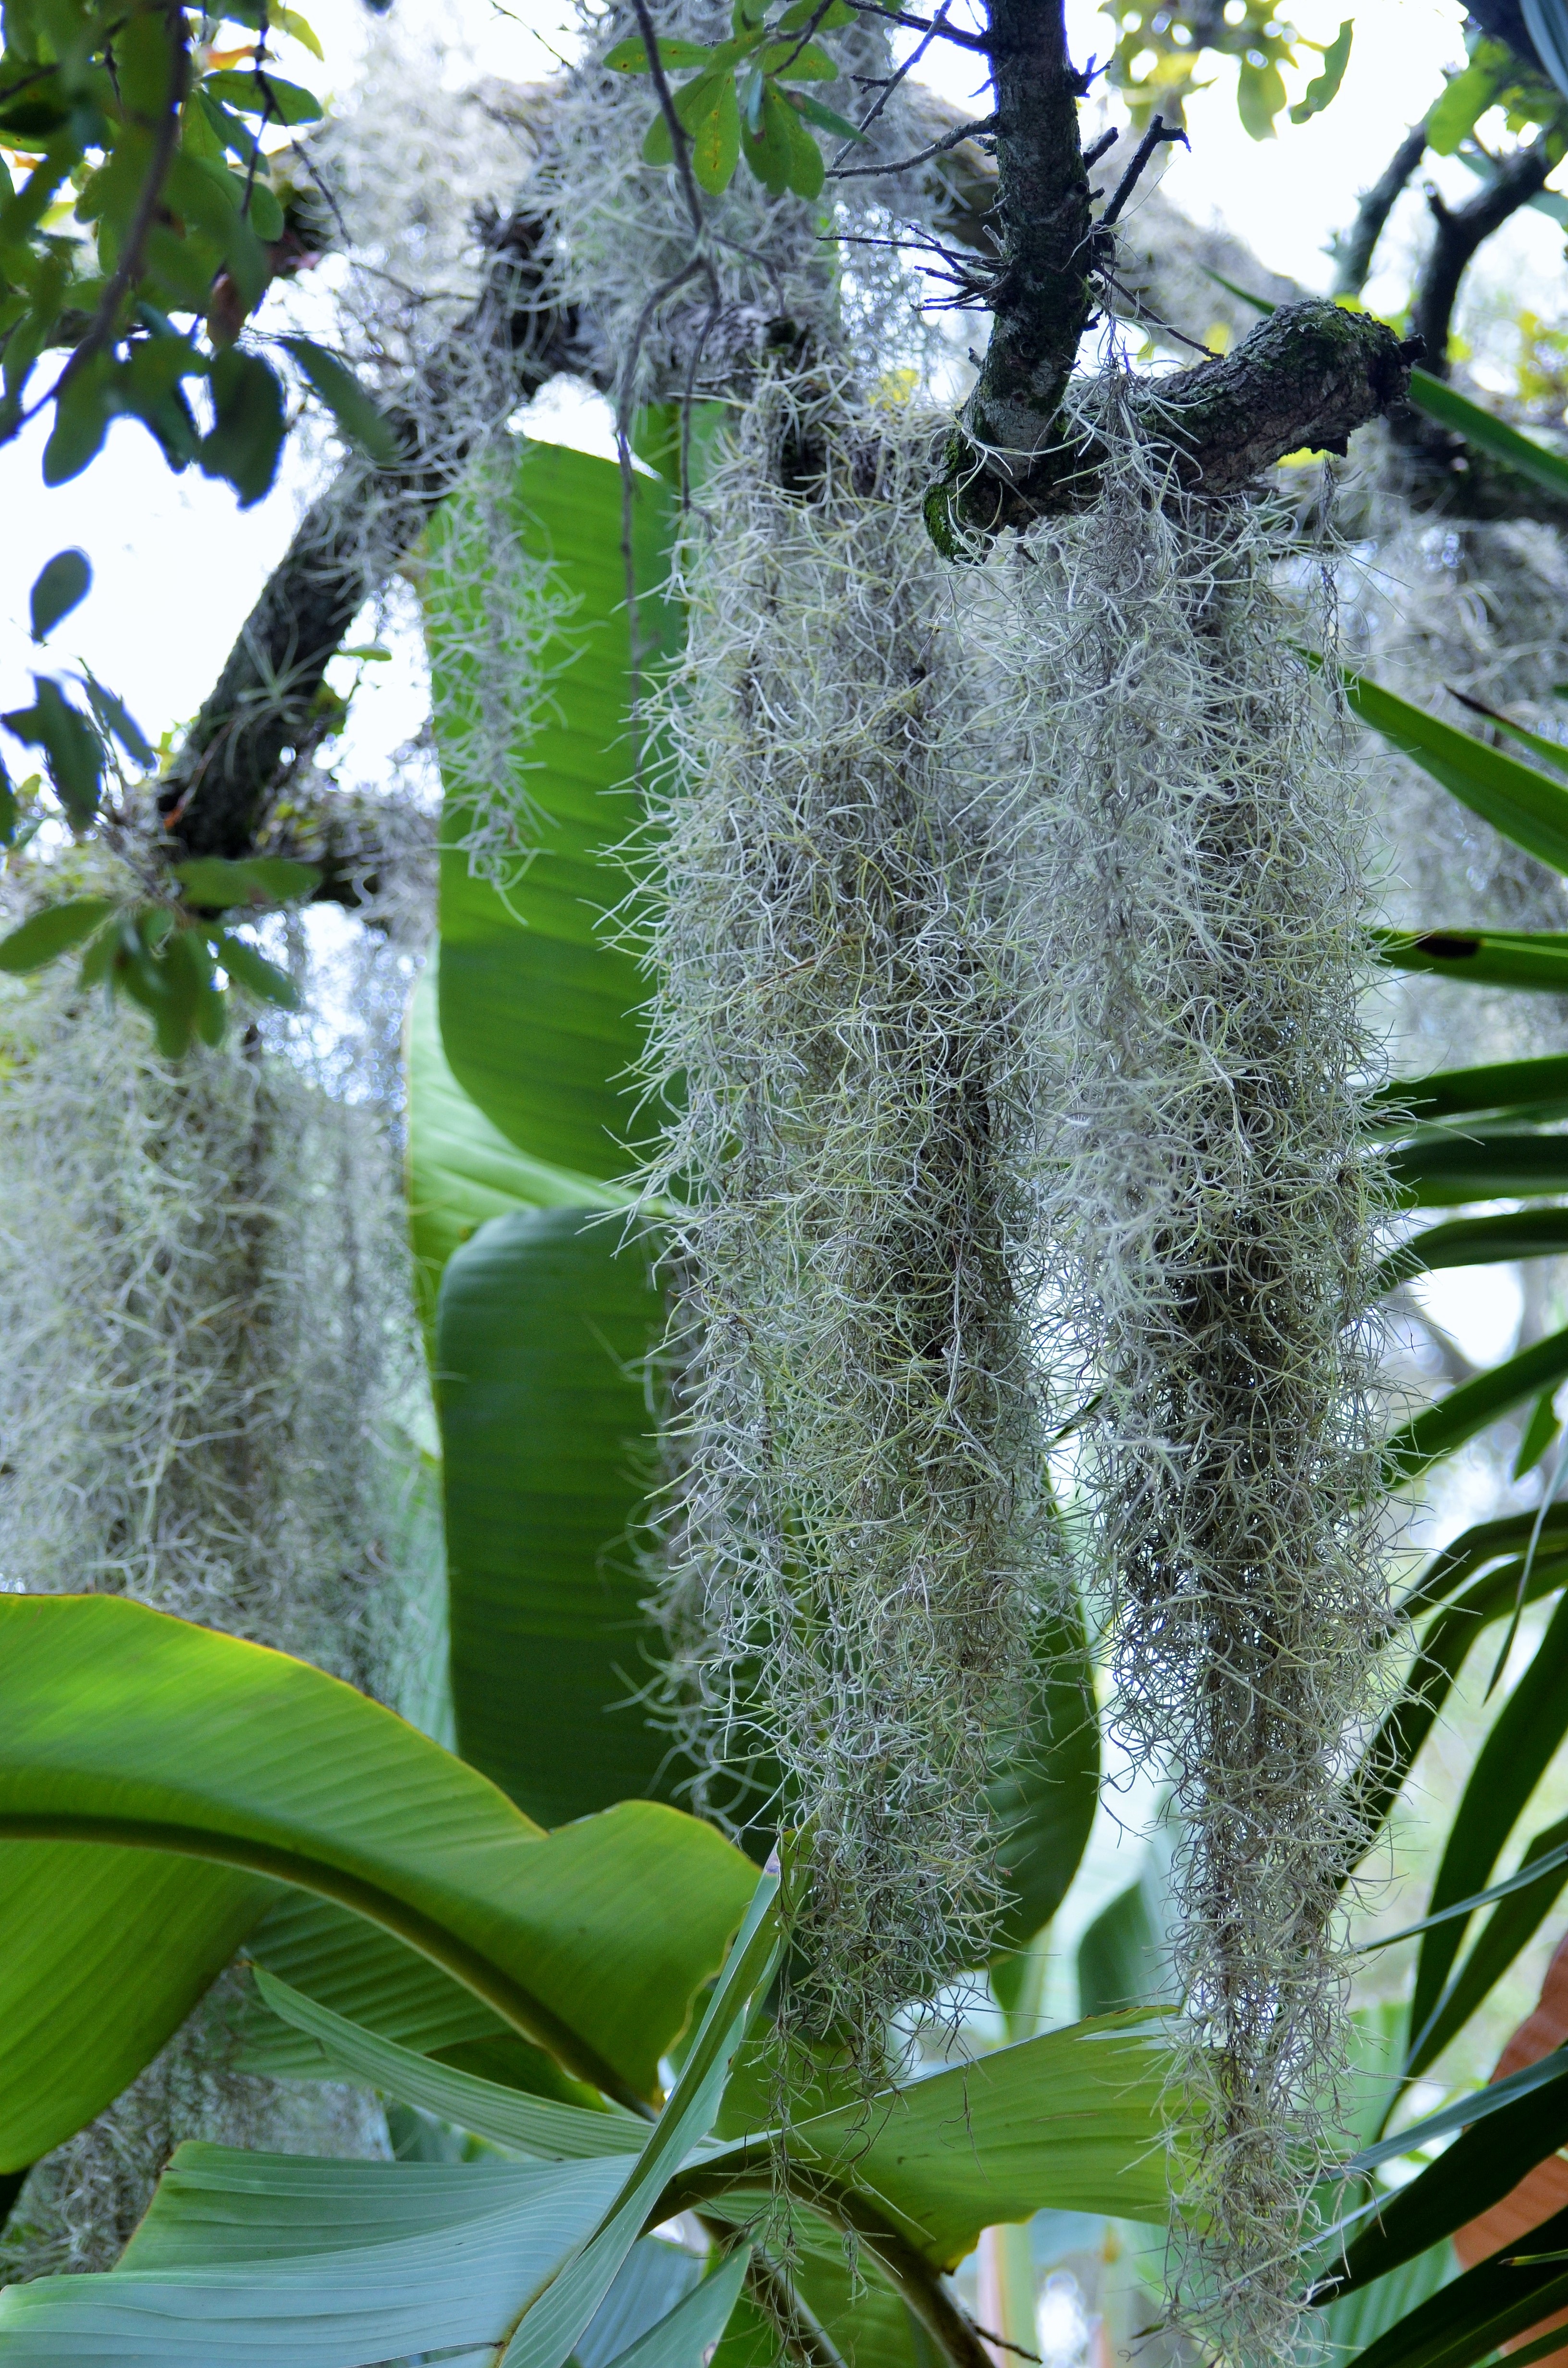
tree, nature, branch, plant, leaf, flower, green, jungle, produce, botany, garden, flora, trees, united states, rainforest, georgia, tropics, florida, mississippi, flowering plant, south carolina, spanish moss, alabama, louisiana, tillandsia moss, daughter of the air, old man's beard, epiphytic plant, bromeliads, southern united states, woody plant, land plant, arecales